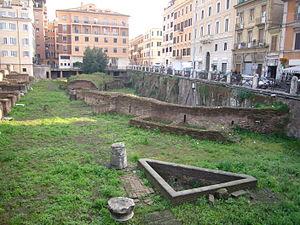
Le Ludus Magnus était la principale caserne de gladiateurs de Rome, située à proximité du Colisée, dans la vallée entre l'Esquilin et le Caelius. Ses ruines se trouvent de nos jours dans le rione de Monti.